Busybody (horse)

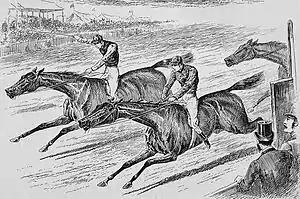
The finish of the 1884 Oaks from the Illustrated London News. Busybody beats Superba

Before the 1884 flat racing season began, Lord Falmouth decided to retire from the turf and sell all his horses at a public auction. As a leading classic fancy, Busybody was expected to attract considerable interest, and it was predicted that she would fetch at least £8,000. At Newmarket on 28 April Busybody was sold for £8,800 to Tom Cannon, acting on behalf of George Alexander Baird (also known as "Mr. Abington"). Cannon was one of the leading jockeys of the day and had been associated for many years with the Danebury trainer John Day, before taking over the stable on Day's death in 1883.